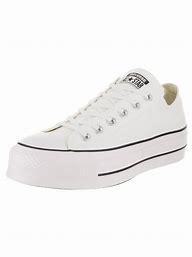
Brand: Converse
Model: Chuck Taylor All Star Platform